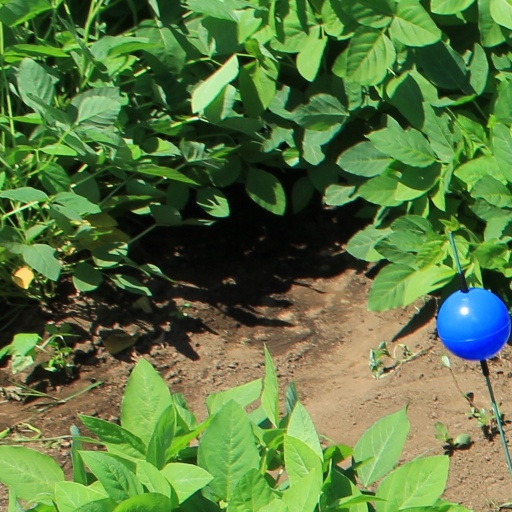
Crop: soybean